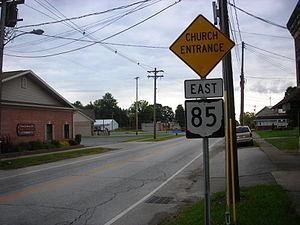
Andover est un village du comté d'Ashtabula, dans l'Ohio, aux États-Unis.